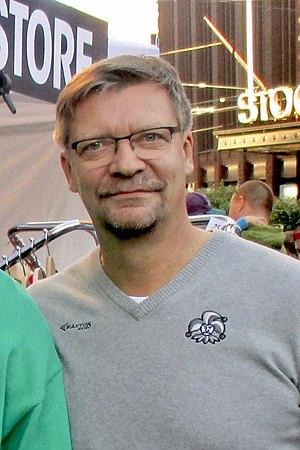
Jukka Jalonen est un joueur finlandais de hockey sur glace devenu entraîneur professionnel.